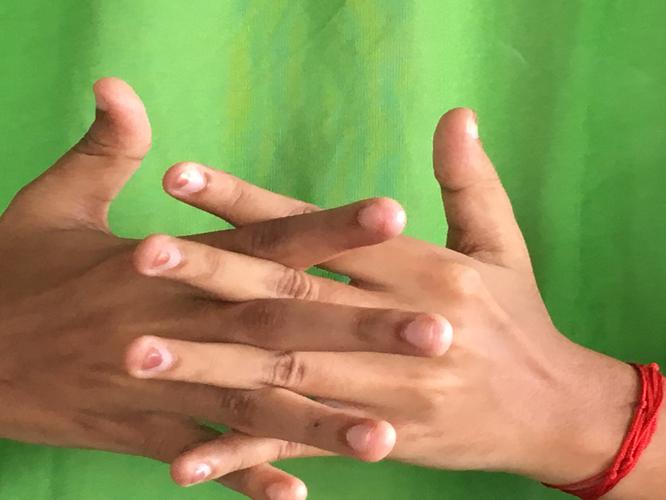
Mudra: Karkatta
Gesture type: double_hand